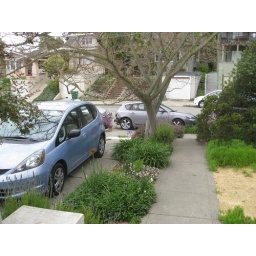
looking out my front door at what appears to be a parked car in my driveway